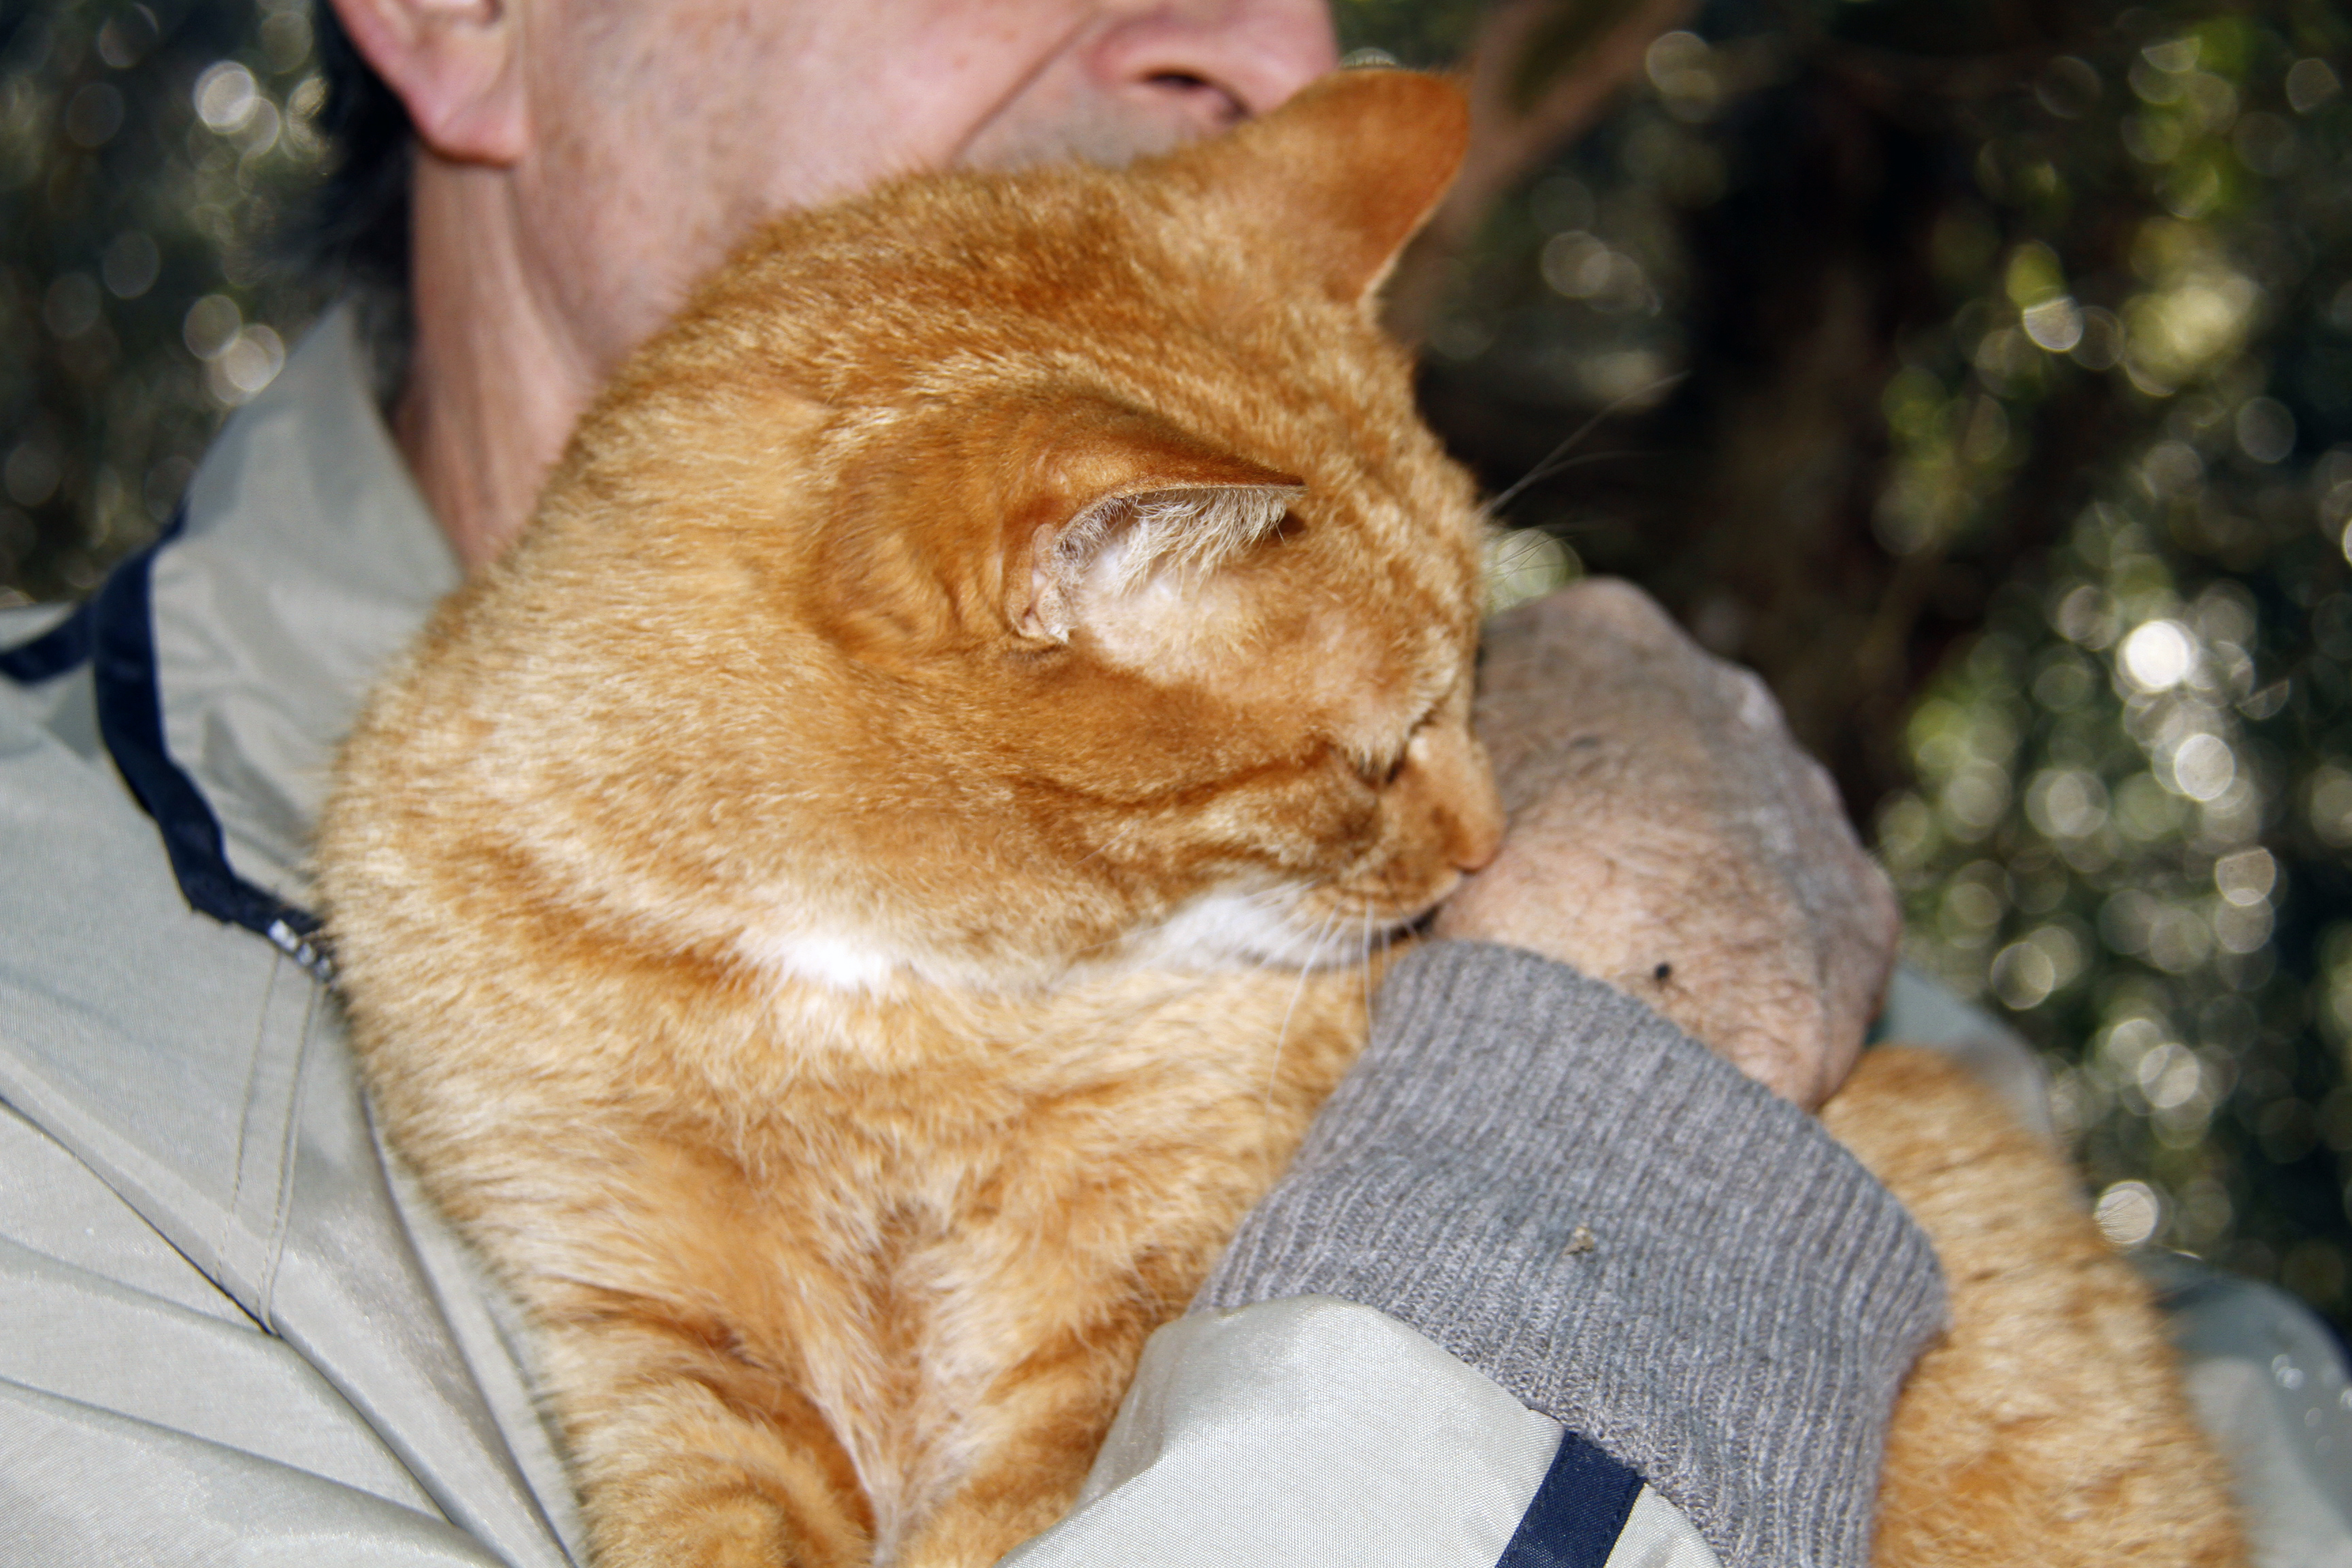
france, europe, kitten, cat, mammal, shelter, nose, whiskers, midi, vertebrate, refuge, katze, association, chats, languedocroussillon, hrault, brissac, tierheim, tierschutz, poezen, katten, protectionanimale, animalprotection, katzenfreunde, bnvoles, volunteers, enclot, tabby cat, small to medium sized cats, cat like mammal, dog breed group